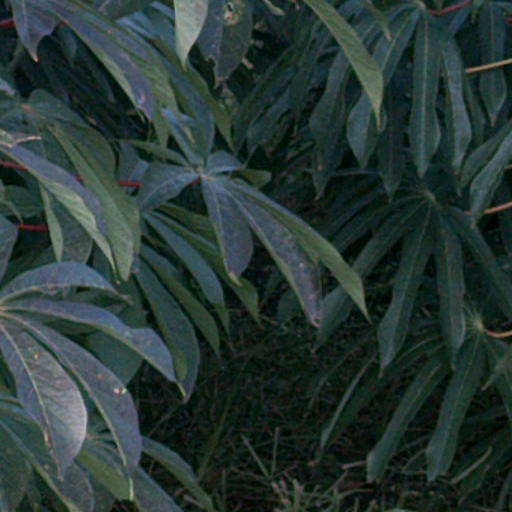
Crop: cassava